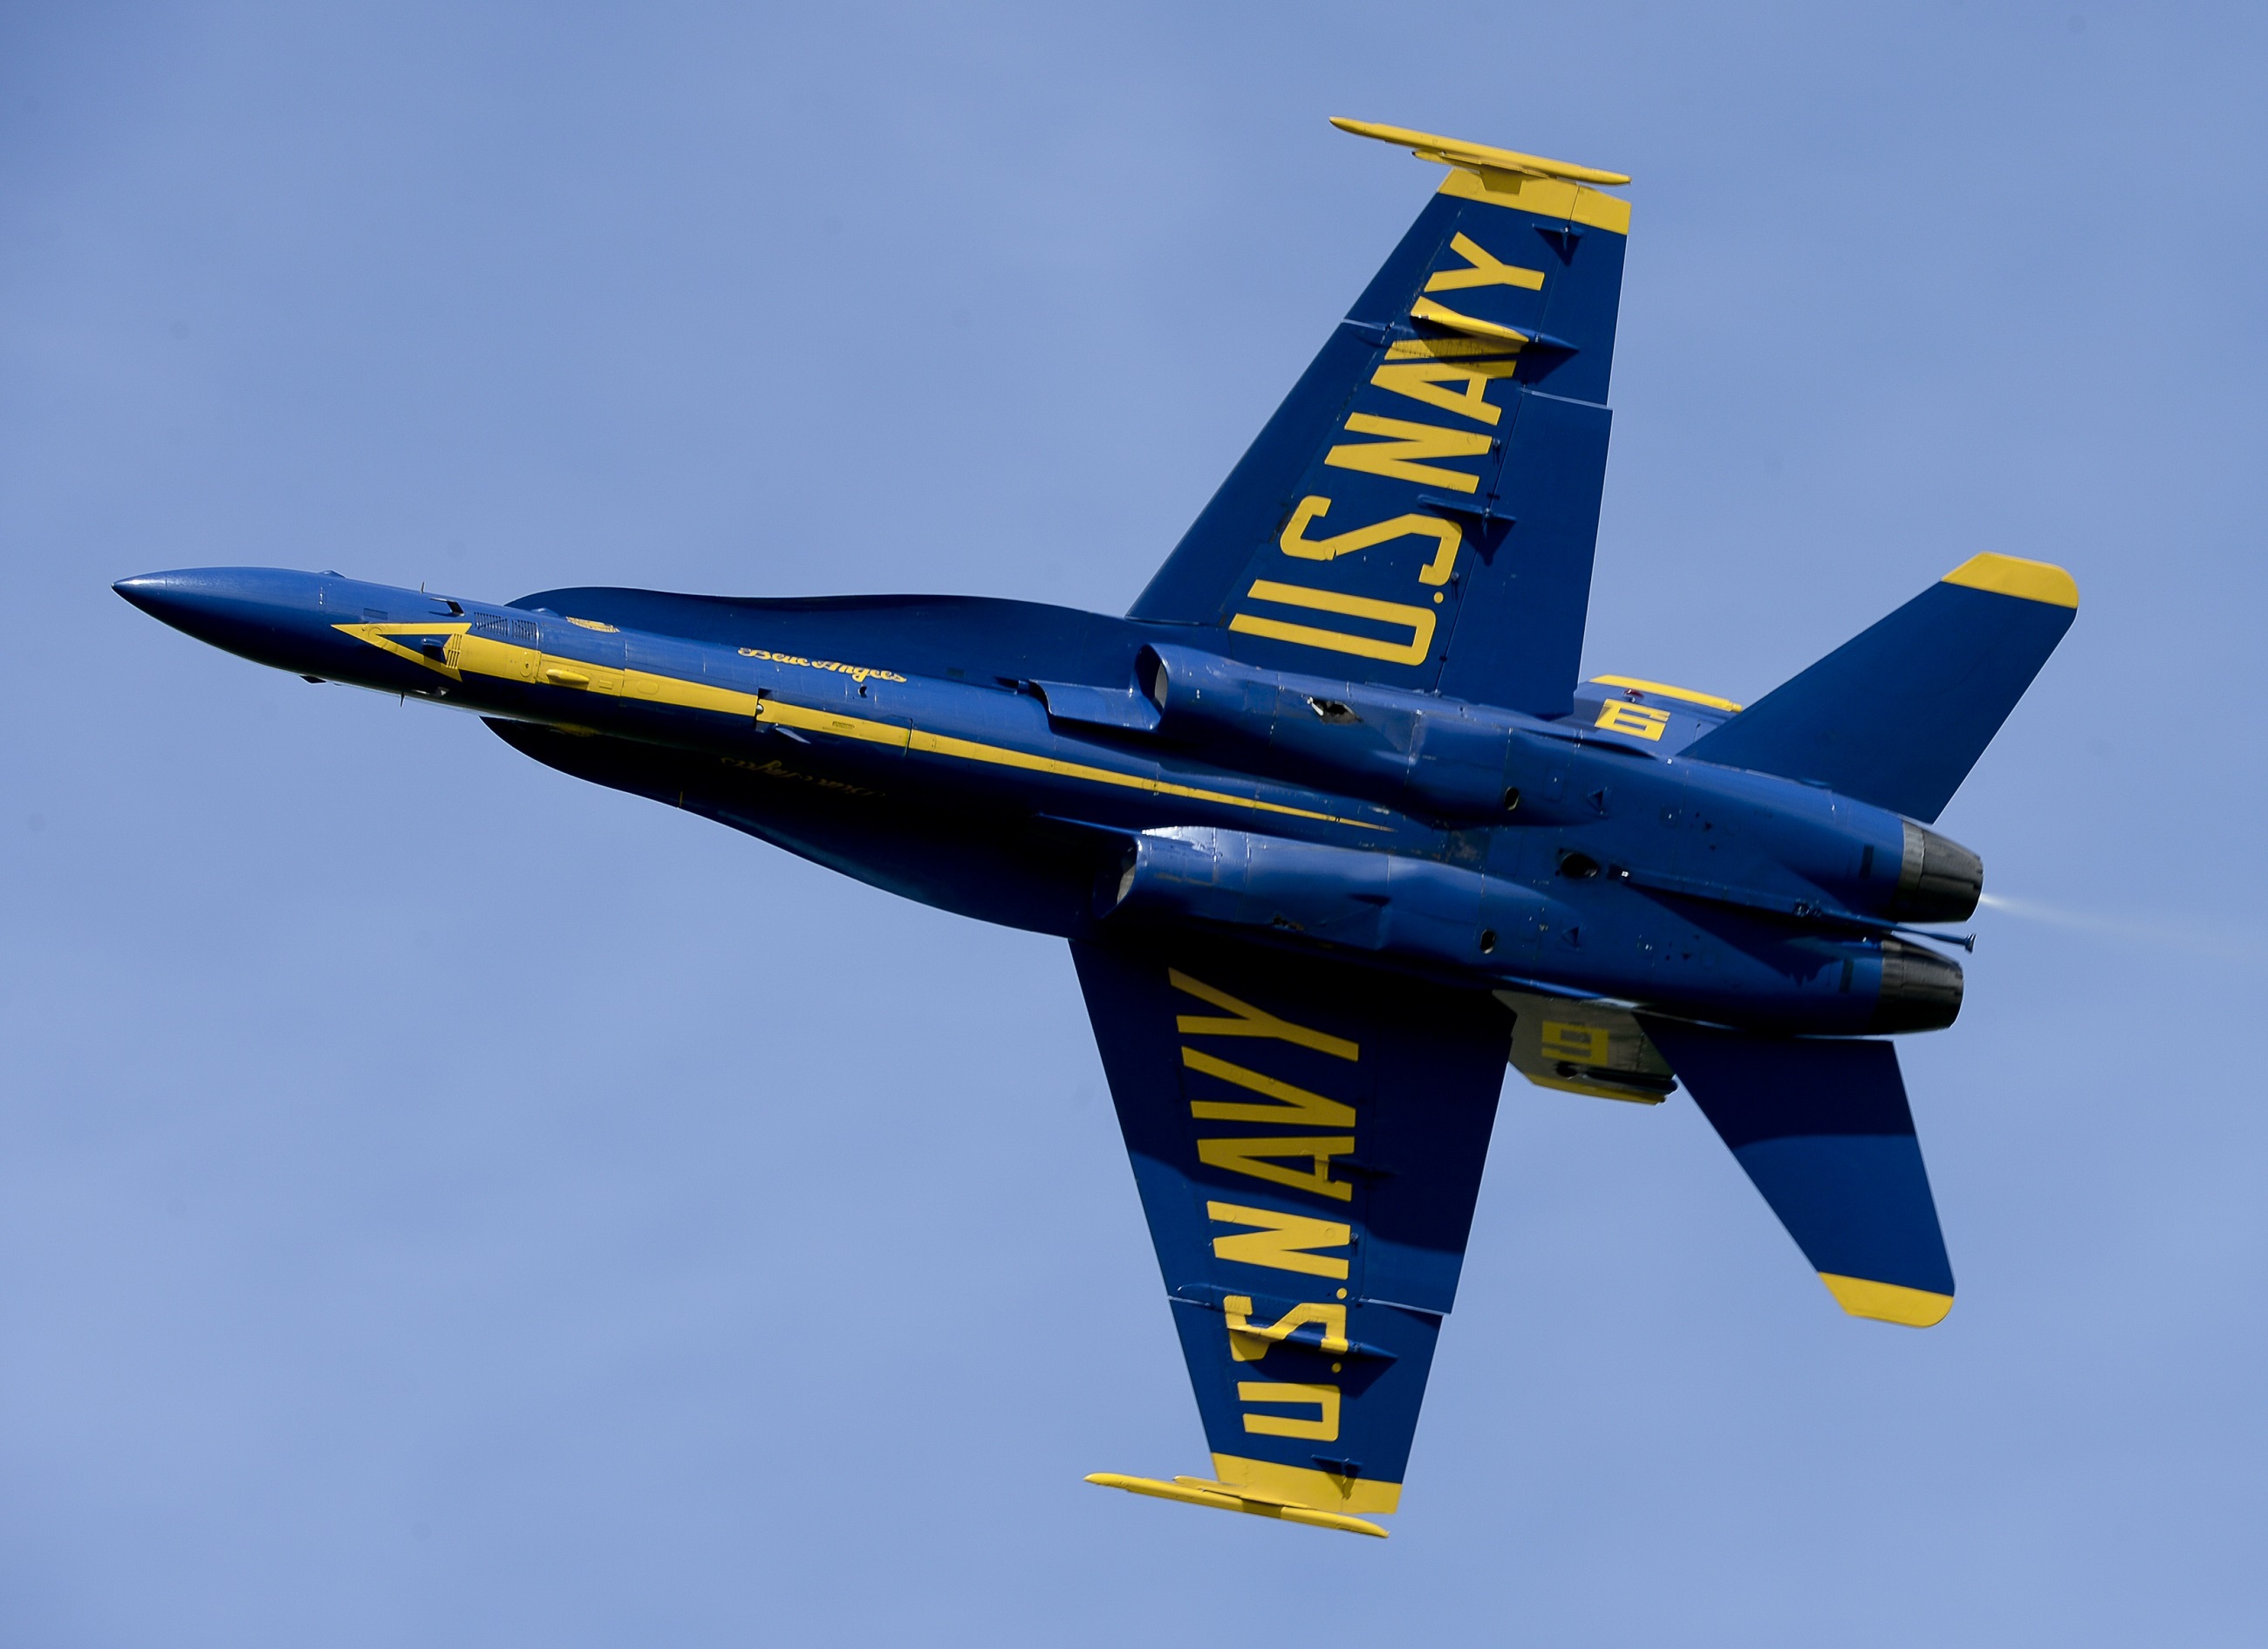
airplane, plane, aircraft, jet, vehicle, airline, aviation, show, usa, skill, team, airplanes, precision, navy, demonstration, sortie, fast, boeing, maneuvers, blue angels, air show, air force, jet aircraft, aerobatics, team work, fighters, fighter aircraft, military aircraft, monoplane, atmosphere of earth, general aviation, air racing, boeing fa 18e f super hornet, sukhoi su 27